Causes of World War I

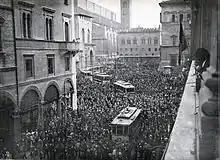
A pro-war demonstration in Bologna, 1914

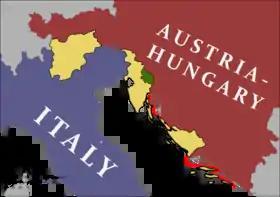
Territories promised to Italy by the Treaty of London (1915), i.e. Trentino-Alto Adige, Julian March and Dalmatia (tan), and the Snežnik Plateau area (green). Dalmatia, after World War I, however, was not assigned to Italy but to Yugoslavia.

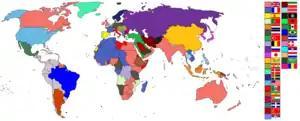
World empires and colonies around 1914

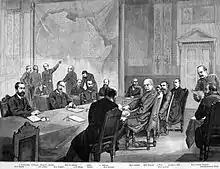
European officials staking claims to Africa in the Berlin Conference, 1884

Even after 1870, after the unification of Italy, many ethnic Italian-speakers (Italians in Trentino-Alto Adige/Südtirol, Savoyard Italians, Corfiot Italians, Niçard Italians, Swiss Italians, Corsican Italians, Maltese Italians, Istrian Italians, and Dalmatian Italians) remained outside the borders of the Kingdom of Italy, planting the seeds of Italian irredentism.